Economy of Mangaluru

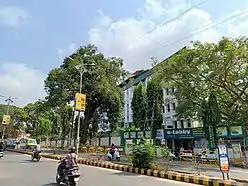
Corporation Bank headquarters at Pandeshwar in Mangalore

Four of the twenty banks nationalized during the first half of the 20th century were established in Mangaluru.